Hal Holbrook

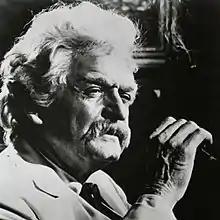
Holbrook performing as Twain at the University of Houston

From 1986 to 1989, Holbrook had a recurring role as Reese Watson on "Designing Women", opposite his wife Dixie Carter. Over a short period between 1988 and 1990, Holbrook directed four episodes of the series. Holbrook also had a major role on the sitcom "Evening Shade" throughout its entire run.